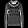
Label: Pullover